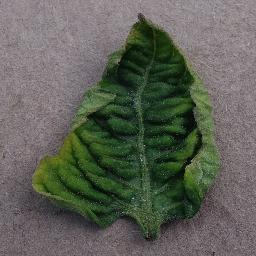
Label: Tomato___Tomato_Yellow_Leaf_Curl_Virus